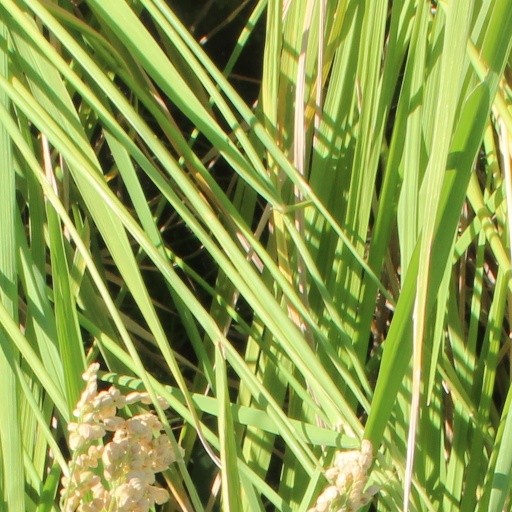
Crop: rice